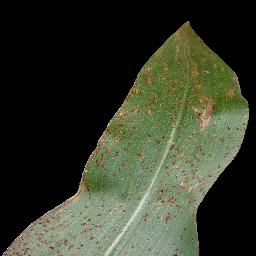
Label: Corn___Common_rust